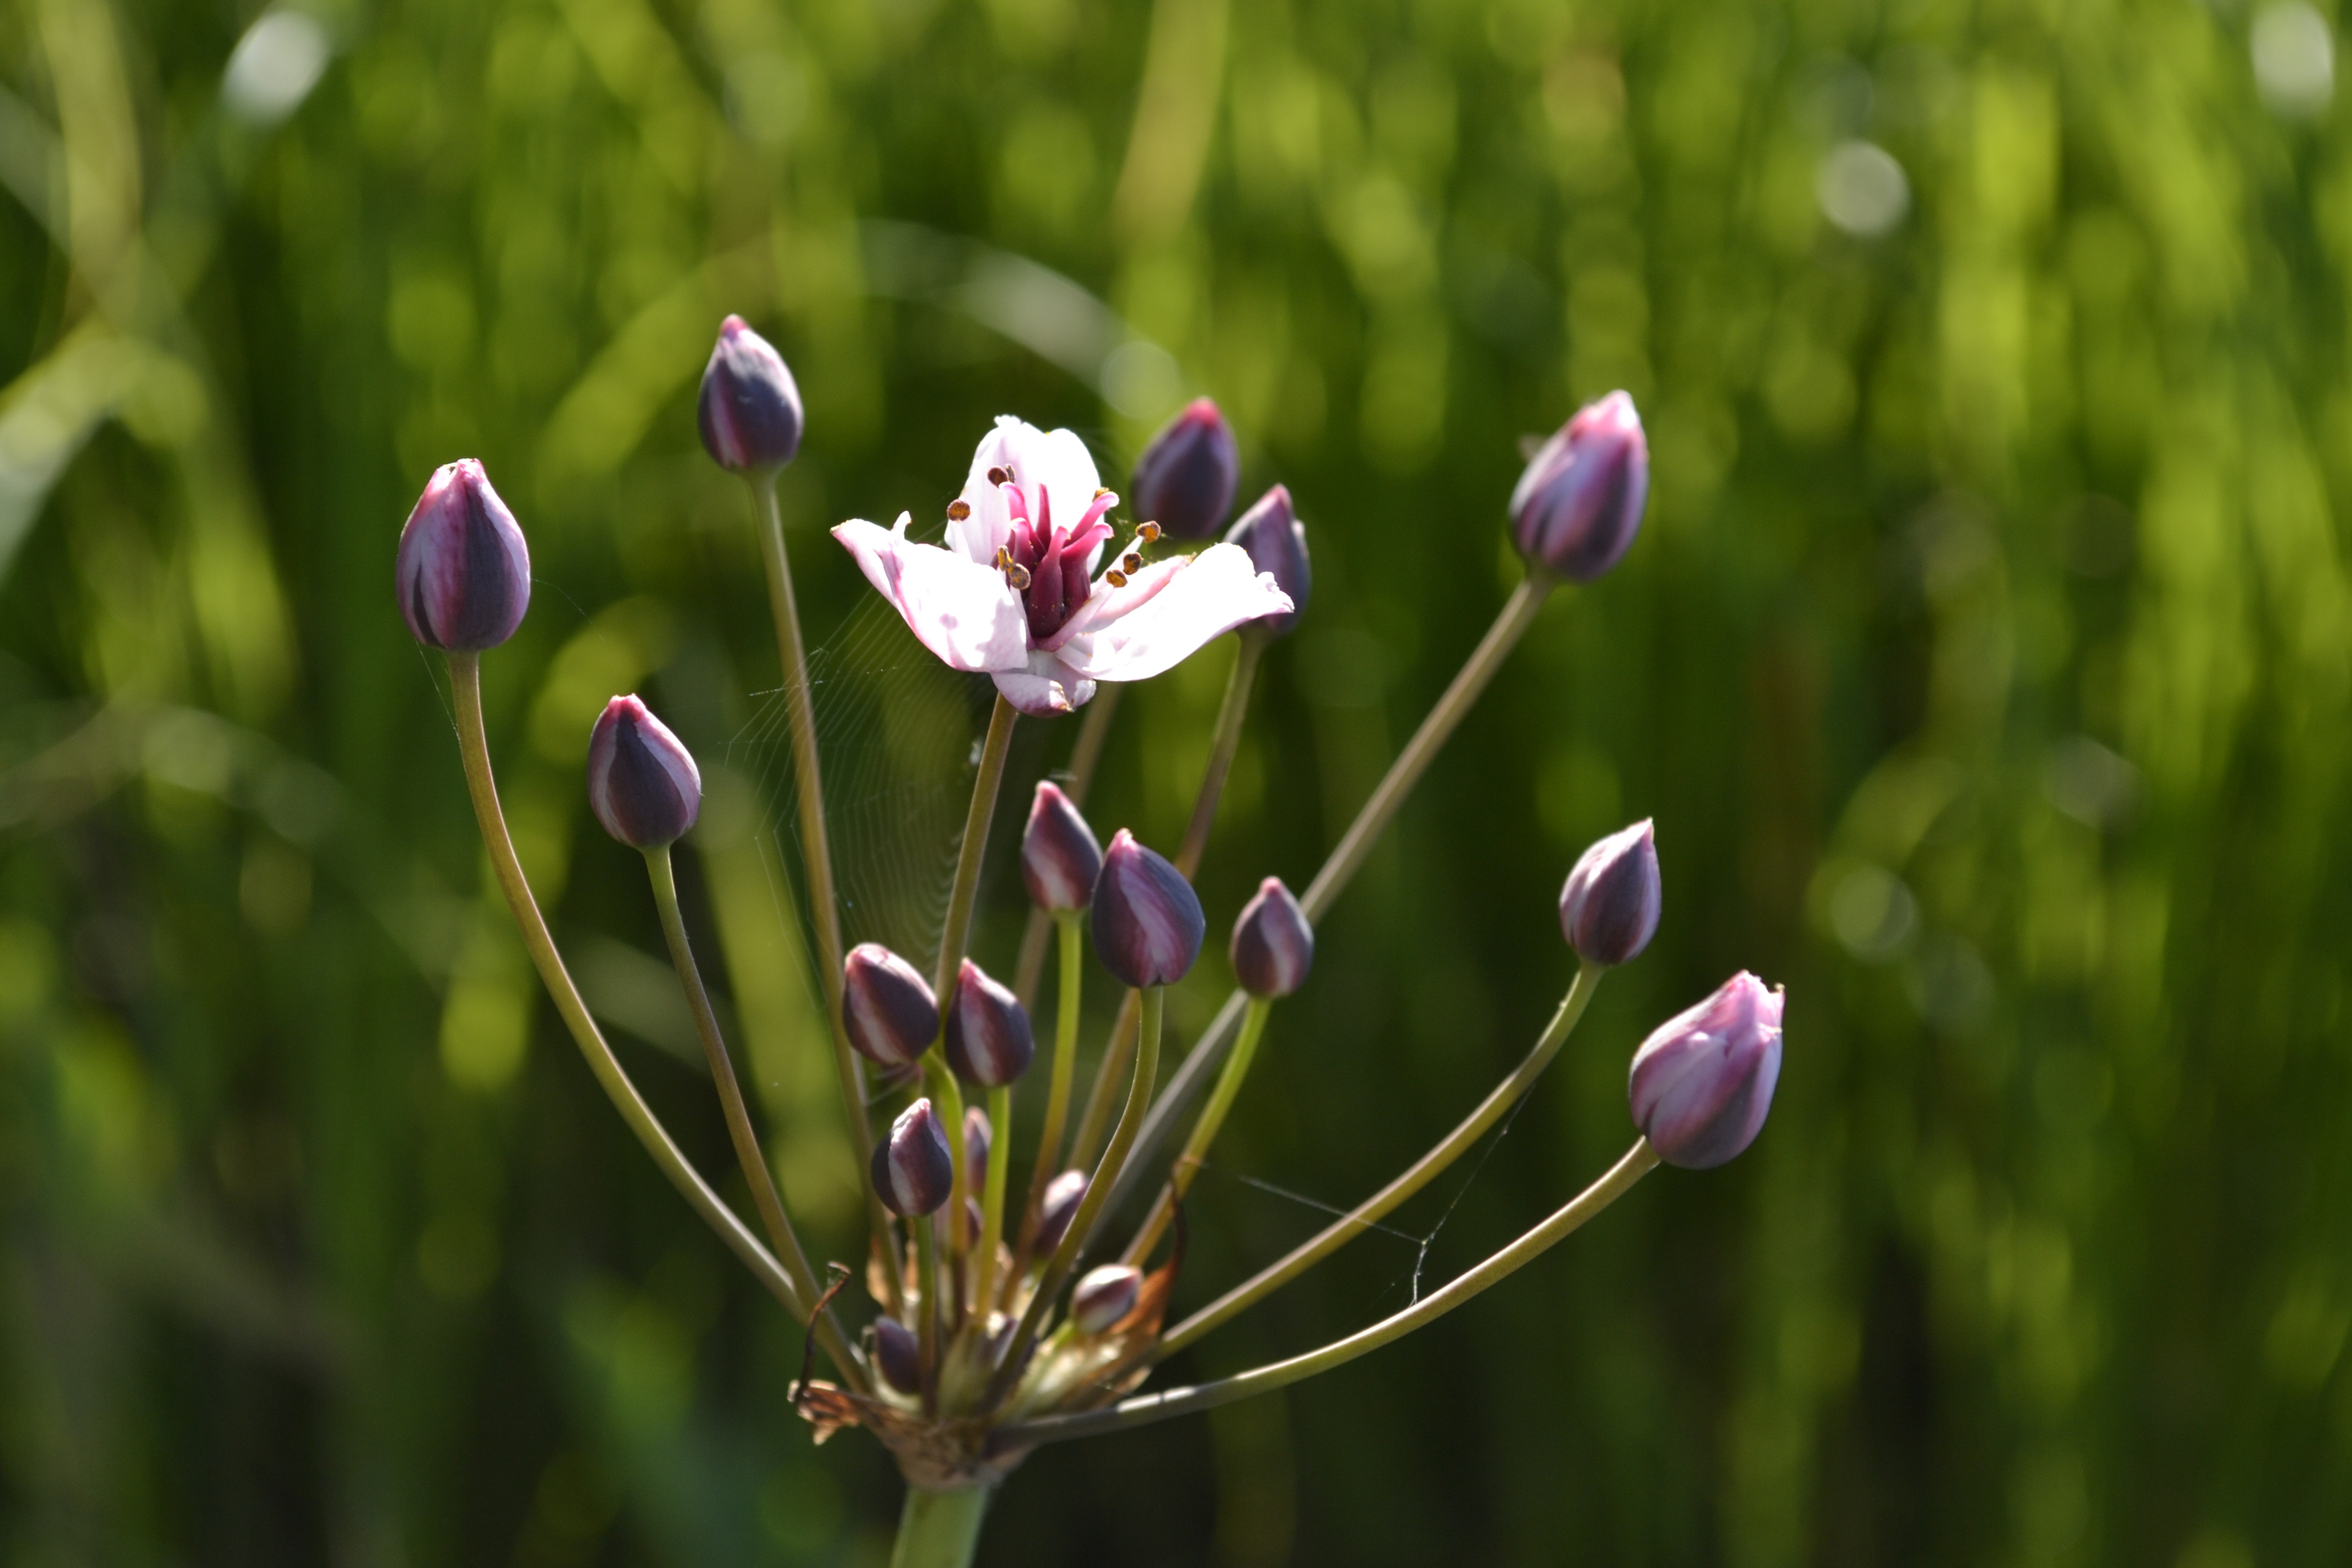
nature, blossom, plant, meadow, flower, crop, botany, flora, wildflower, flowers, lupin, macro photography, flowering plant, plant stem, land plant, english lavender